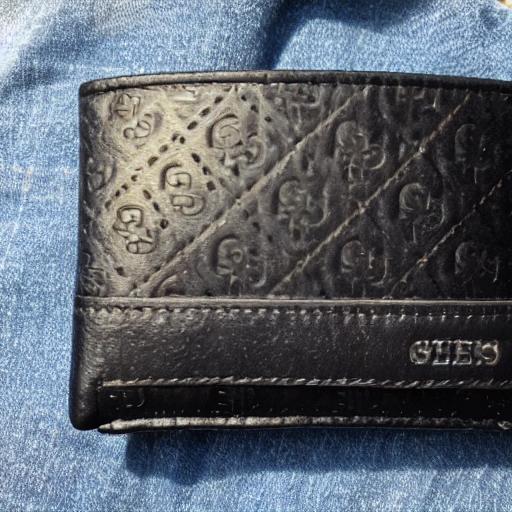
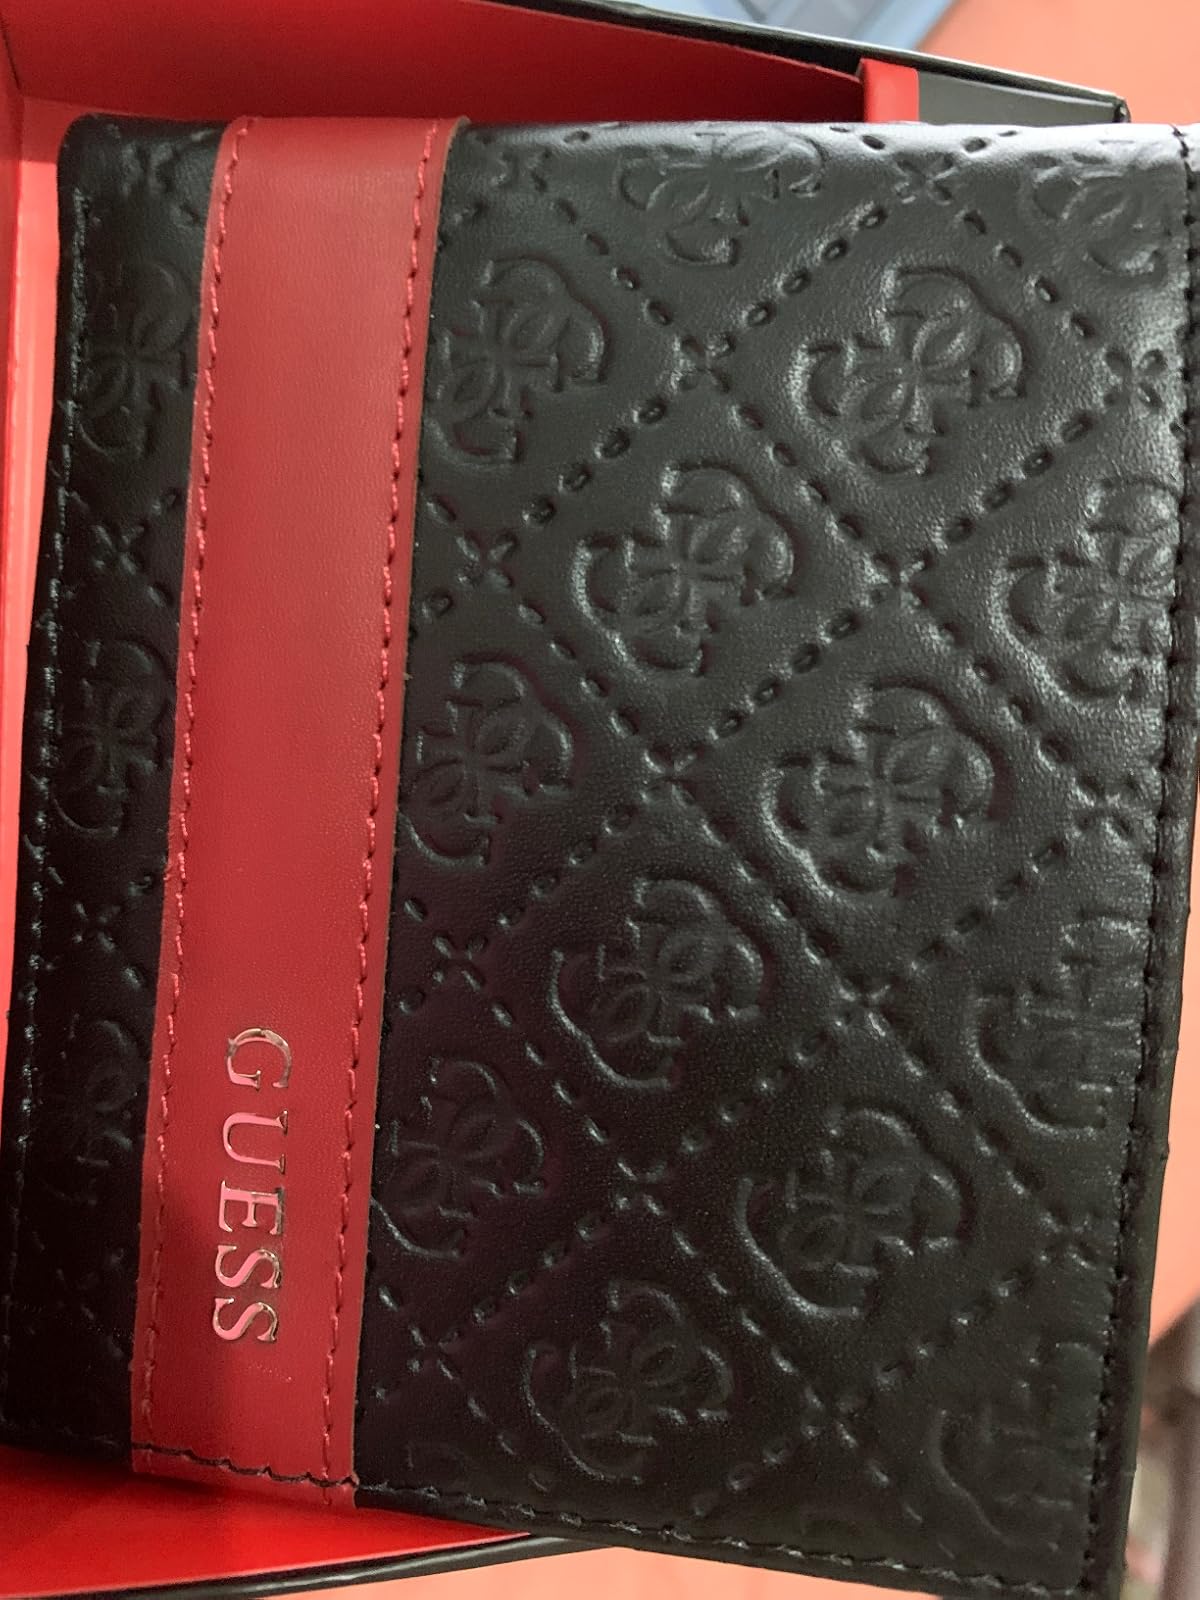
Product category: accessories_wallet
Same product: no